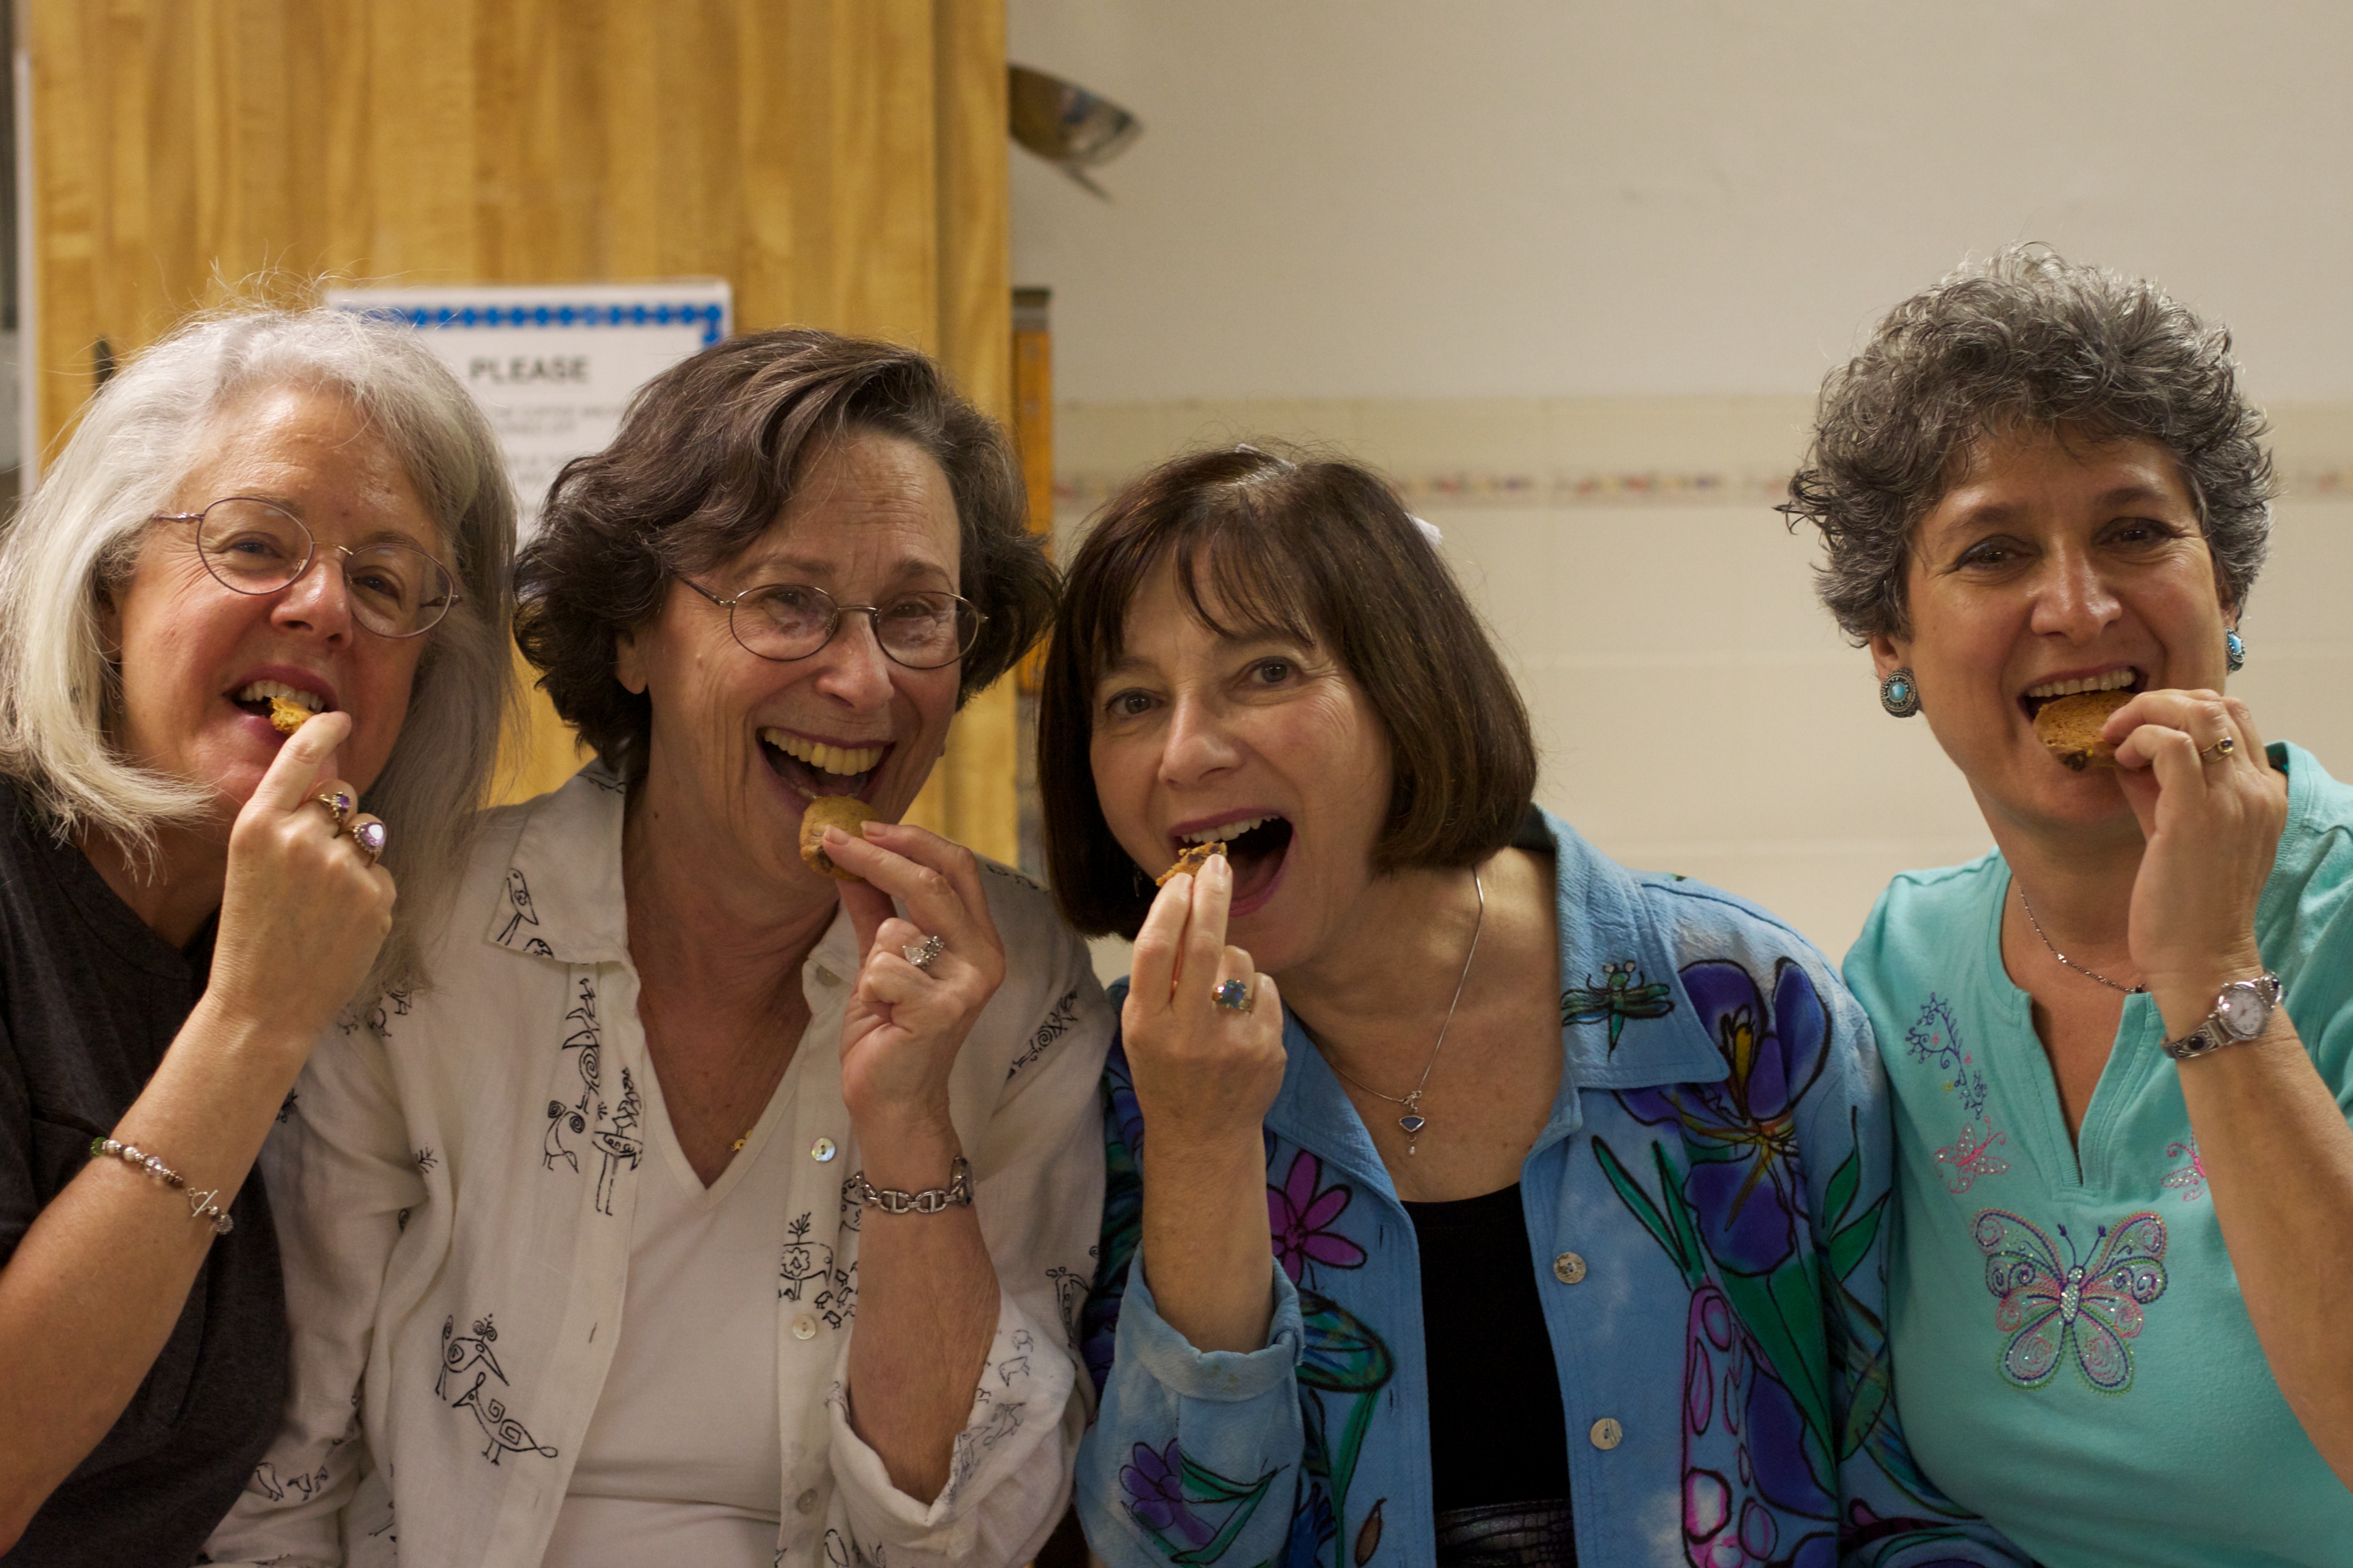
person, people, youth, singing, cookielove, odyssey, 2011365, social group